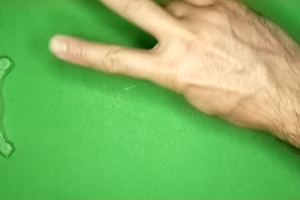
Label: scissors